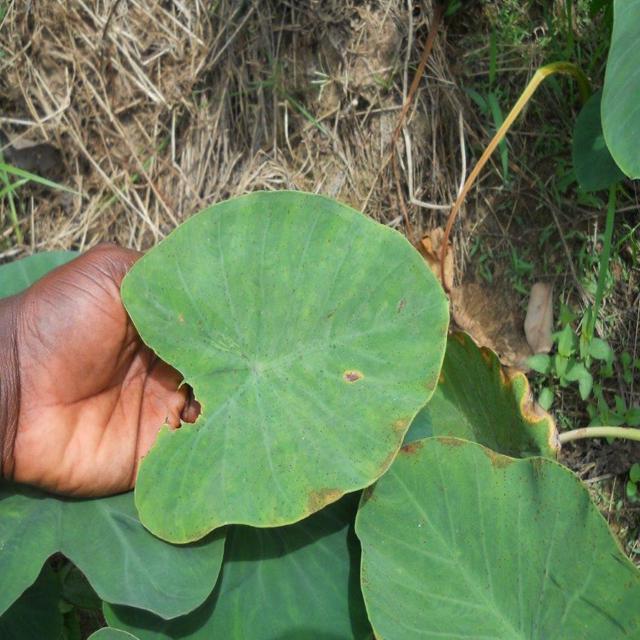
Label: Early_Blight